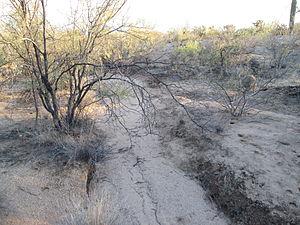
Un arroyo est un cours d’eau et plus particulièrement un ruisseau temporaire qui se remplit lorsqu’il pleut. Bien que cette acception soit généralement reconnue, elle ne couvre qu'une partie des sens dans lesquels le terme est employé, son usage s'avérant différent selon les régions du monde.